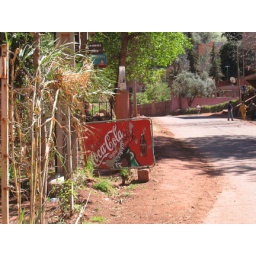
Coke ad on road in mountain town